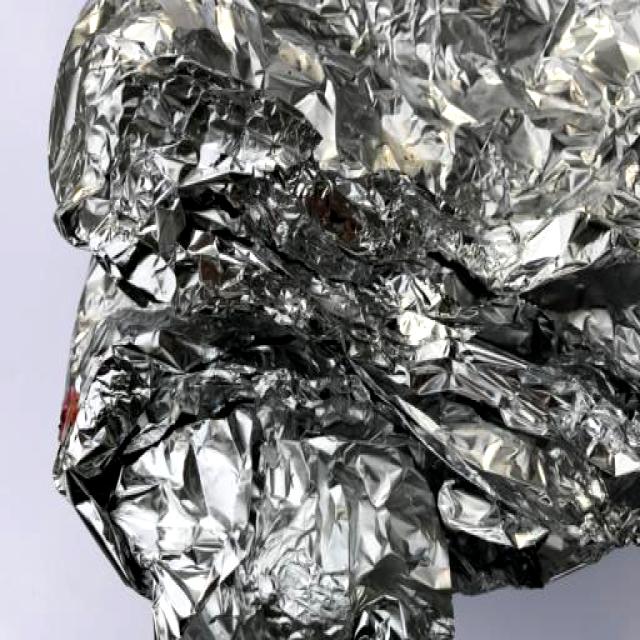
Label: Metal